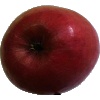
Label: apple_crimson_snow